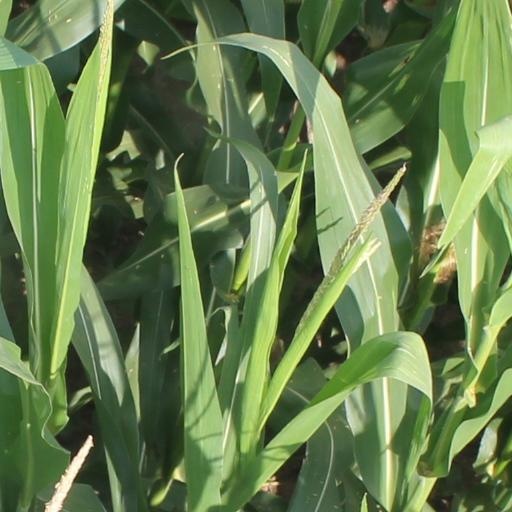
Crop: maize; corn